Question: What does the jet have on it's tail?
Tambaya: Me jirgin saman yake dashi a jelar sa?
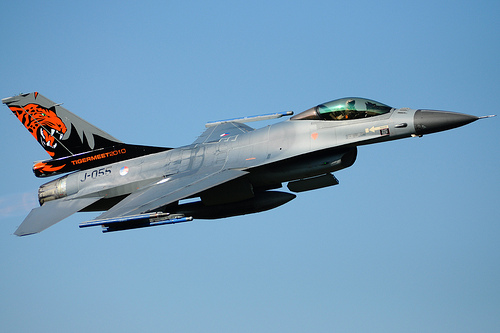
Answer: A Tiger.
Amsa: Damisa.